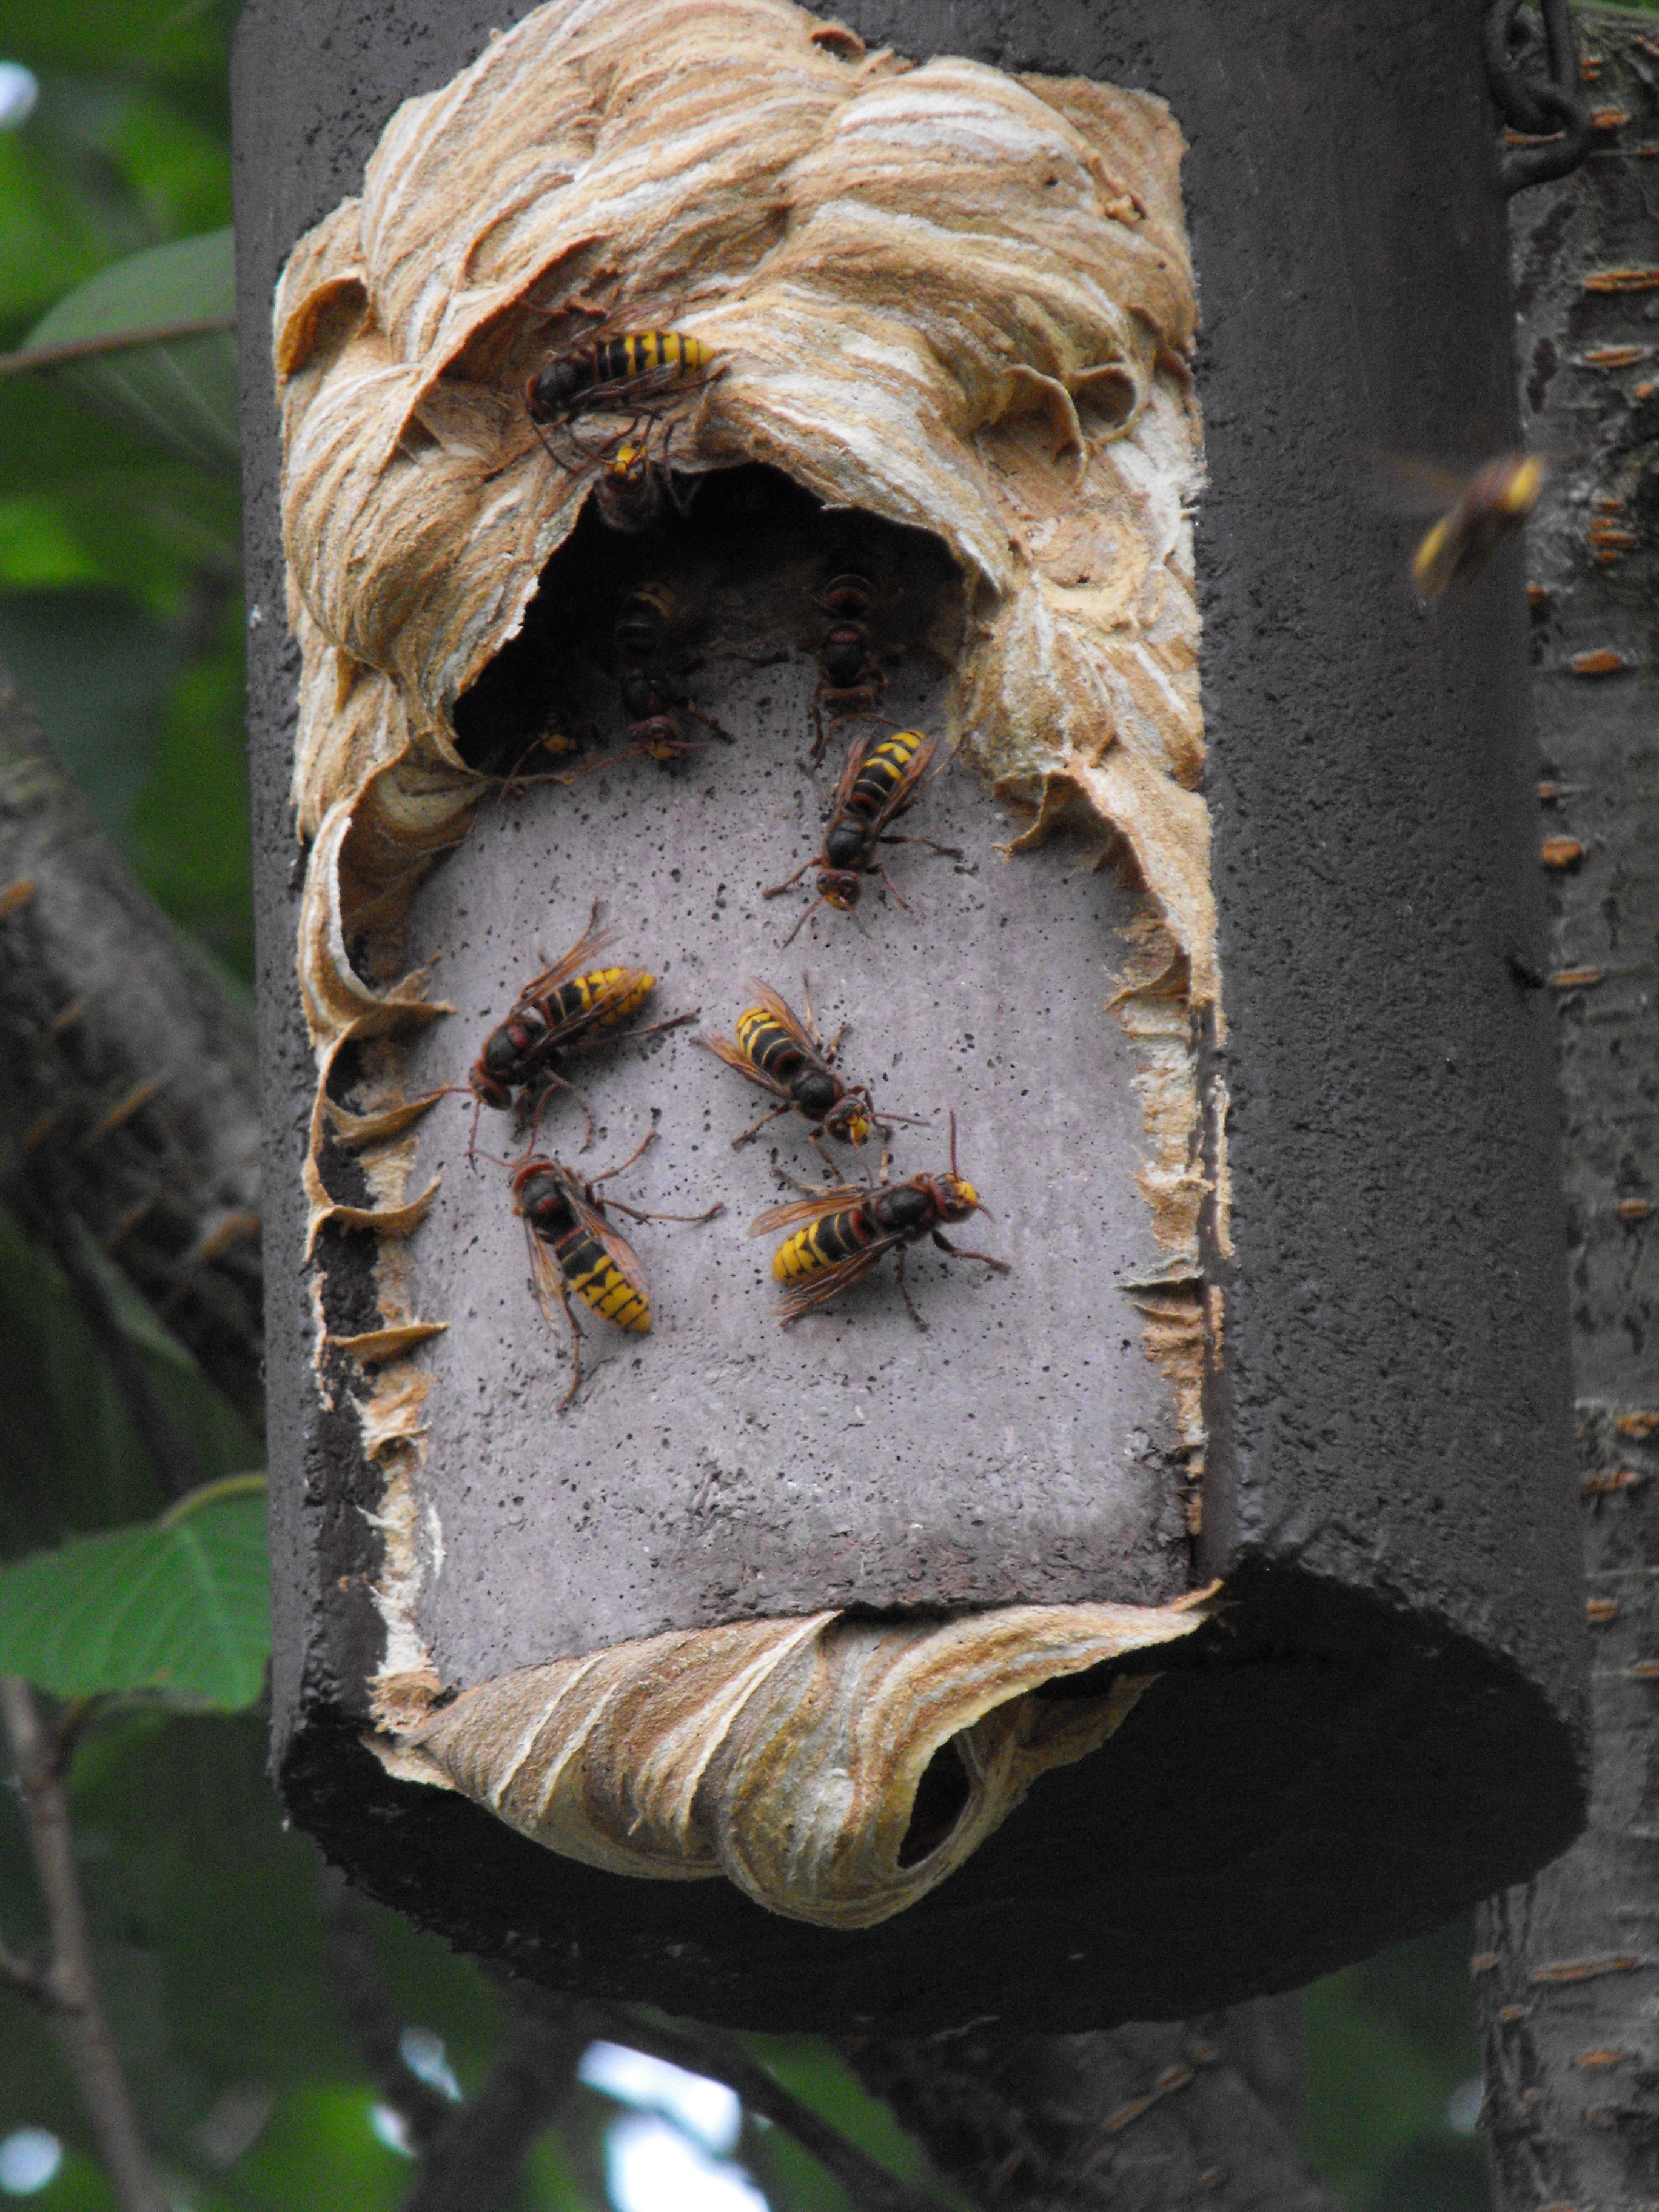
tree, nature, branch, wood, leaf, trunk, wildlife, insect, fauna, invertebrate, bee, hornet, nest, wasp, nesting box, membrane winged insect, hornissennest